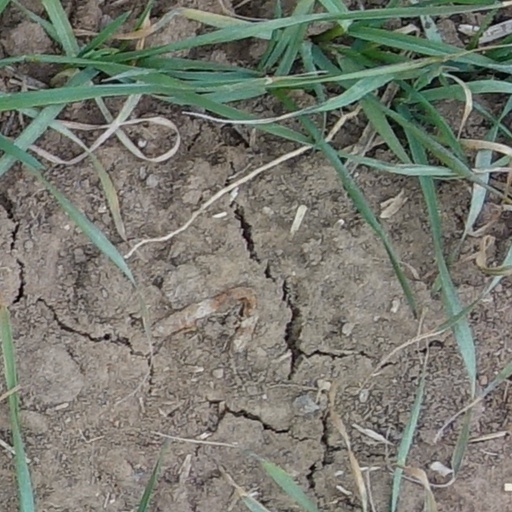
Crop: wheat